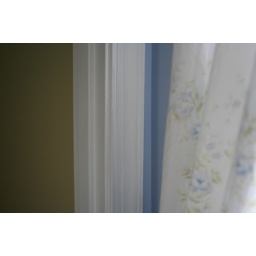
i painted the bathroom the green color that is in this curtain... and the bedroom is the blue